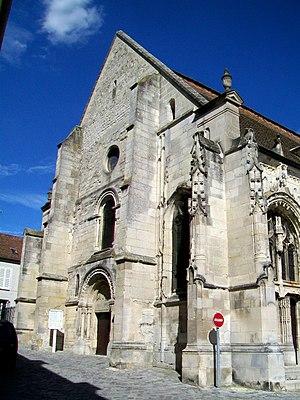
La façade occidentale sur la rue Saint-Justin.
L'église Saint-Justin est une église catholique située à Louvres, en France. C'est une église réunissant deux époques et quatre styles différents, et l'on peut distinguer cinq campagnes de construction distinctes, dont les trois dernières sont rapprochées. En dépit de son histoire complexe, l'église Saint-Justin présente une étonnante homogénéité. Son plan est d'une extrême simplicité et se résume à une nef de cinq travées flanquée de deux bas-côtés de même longueur. Il n'y a ni transept, ni clocher. Les trois vaisseaux conservent en outre la même largeur et la même hauteur sur toute la longueur. La façade occidentale est encore romane et remonte au premier quart du XIIᵉ siècle. Au milieu du siècle suivant, l'église romane est prolongée vers l'est et bénéficie d'un nouveau chœur de style gothique. Il comporte un vaisseau central de deux travées accompagné de bas-côtés, et subsiste à ce jour hormis les chapiteaux au milieu, et sauf les voûtes du vaisseau central. La troisième campagne fait suite aux destructions de la guerre du Bien public en 1465.